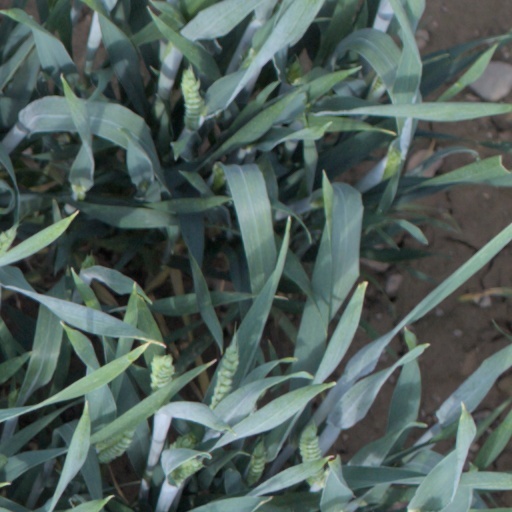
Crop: wheat